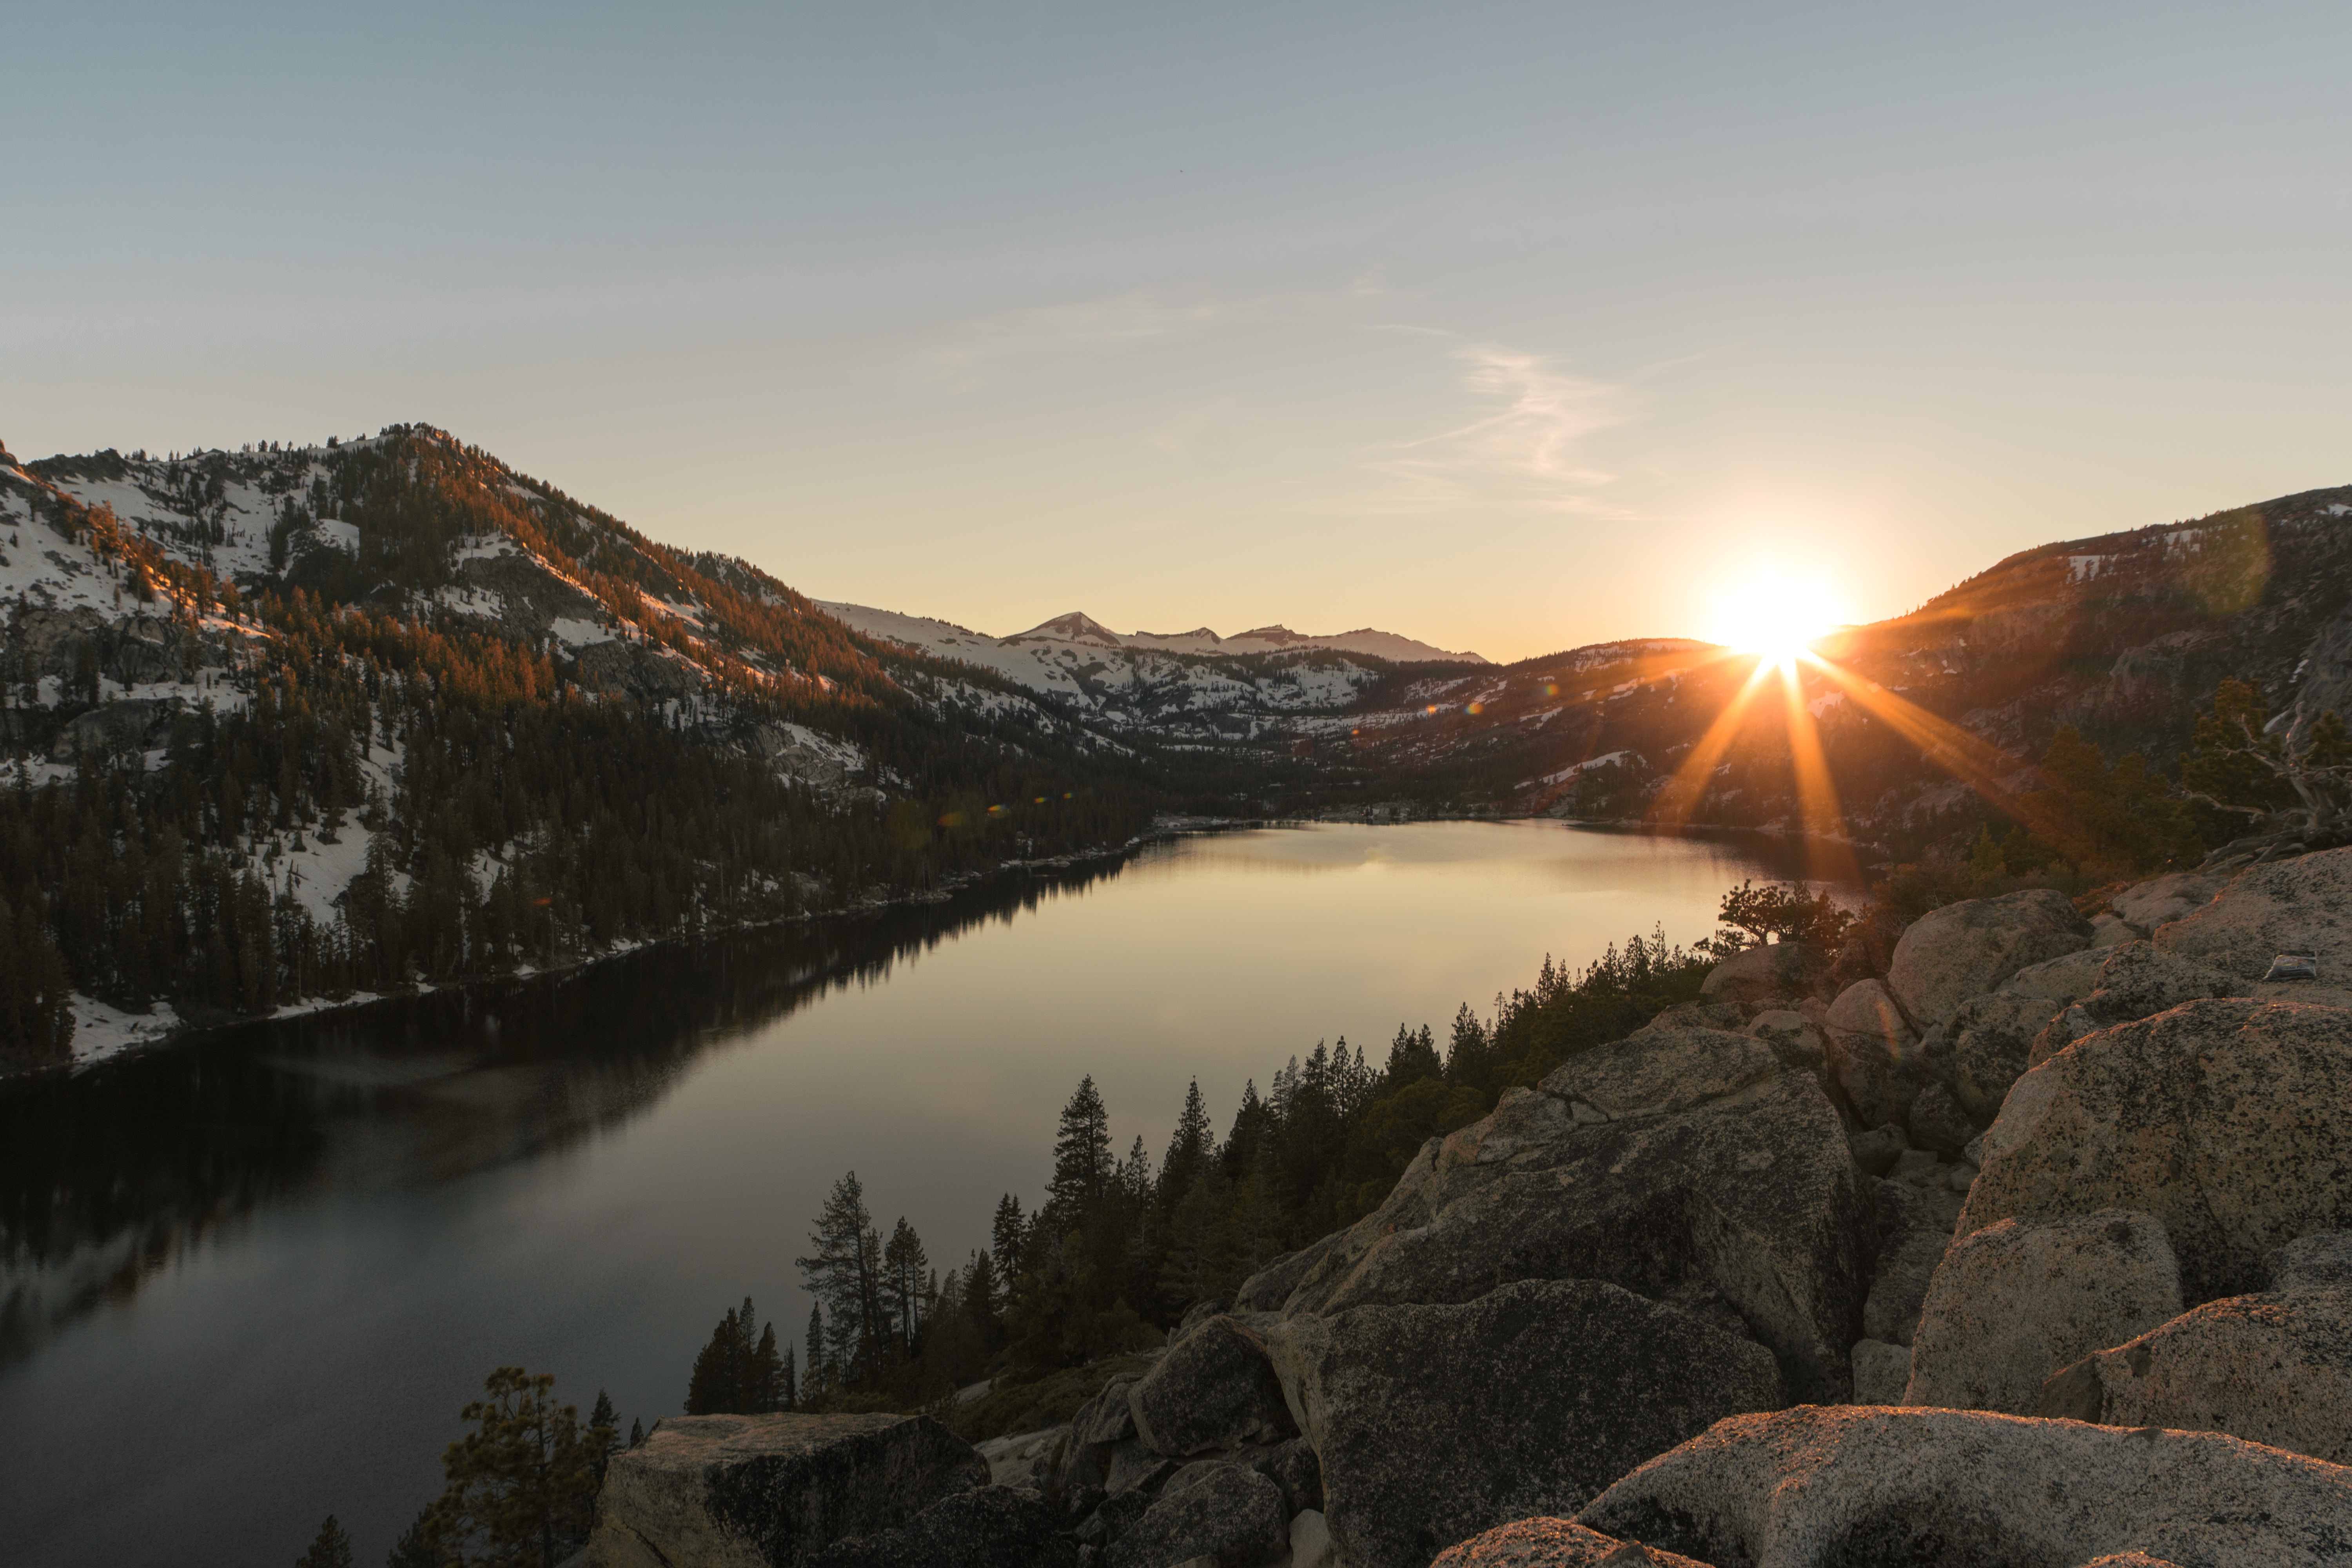
landscape, tree, water, nature, wilderness, mountain, snow, winter, sky, sunrise, sunset, sunlight, morning, hill, lake, dawn, river, mountain range, evening, reflection, reservoir, highland, national park, golden hour, bank, alps, fell, loch, tarn, lake district, mount scenery